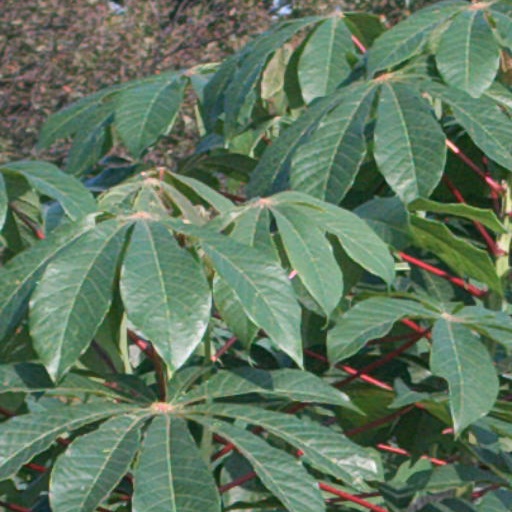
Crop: cassava